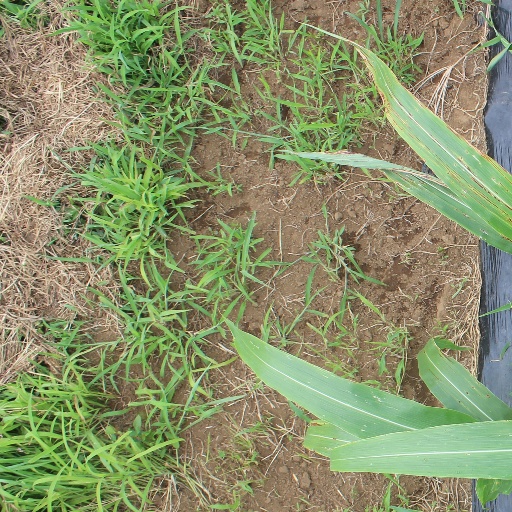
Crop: sorghum